Toronto Transit Commission

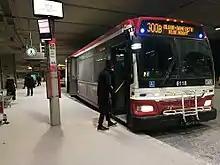
A passenger boards an Orion VII bus owned and operated by the TTC in Toronto Pearson International Airport. The TTC operates the third-largest fleet of buses in North America.

Buses are a large part of TTC operations today. However, before about 1960, they played a minor role compared to streetcars. Buses began to operate in the city in 1921, and became necessary for areas without streetcar service. After an earlier experiment in the 1920s, trolley buses were used on a number of routes starting in 1947, but all trolley bus routes were converted to bus operation between 1991 and 1993. The TTC always used the term "trolley coach" to refer to its trackless electric vehicles. Hundreds of old buses have been replaced with the low-floor Orion VII, and the TTC has acquired many hybrid electric buses. The TTC's hybrid buses were first put on the road in 2006; these were followed by the newer 500 Orion VII Next Generation Hybrids in 2008. A new order brought the total number of hybrids to over 500, second only to New York City. Older TTC Orion VIIs from 2001 to 2006 feature the standard "breadbox" style, whereas newer buses, from 2007 onwards, feature Orion's new, more stylish body. With a total of 2,031 buses, the TTC is the third-largest transit bus operator in North America, behind the Metropolitan Transportation Authority in New York City (more than 5,600) and the Los Angeles County Metropolitan Transportation Authority (2,911).